Team Jayco–AlUla (men's team)

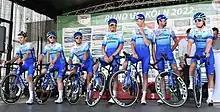
The team at the 2022 Rund um Köln

Team Jayco–AlUla is an Australian professional road race cycling team. Launched in January 2011, it competes at UCI WorldTeam level. The team was formed under the management of Andrew Ryan and Shayne Bannan, with Neil Stephens and Matt White as Sporting Directors. The team rides Giant bicycles, and wear MAAP Cycling clothing.